Overshooting top

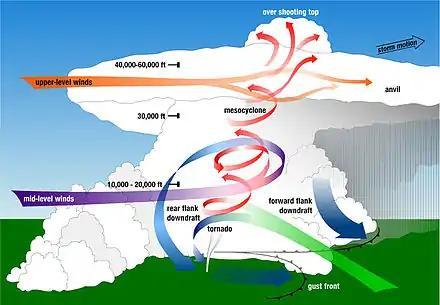
Diagram of a supercell thunderstorm, which shows the overshooting top rising above the anvil cloud.

Many thunderstorms exhibit an overshooting top at some point in their life cycle. In weaker thunderstorms, the overshooting top is short-lived, and often takes on a wispy appearance. If the overshooting top is rising and falling in a cyclical fashion with each protrusion persisting only a few minutes, then it could indicate the storm is pulsing and not as strong as a storm with a continuous overshooting top.